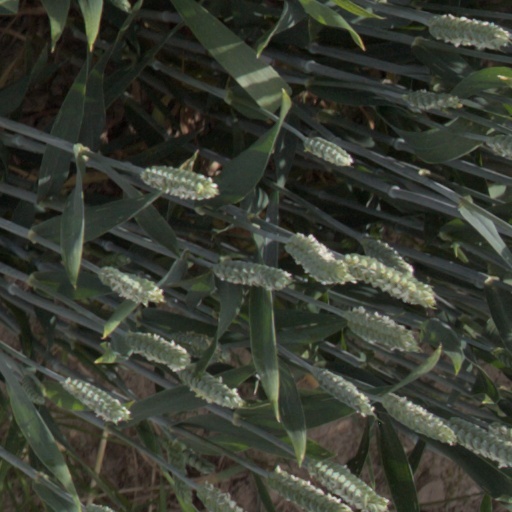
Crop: wheat